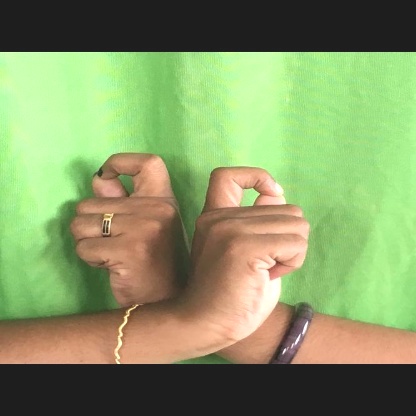
Mudra: Berunda